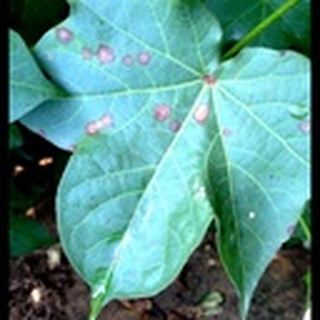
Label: cotton_target_spot